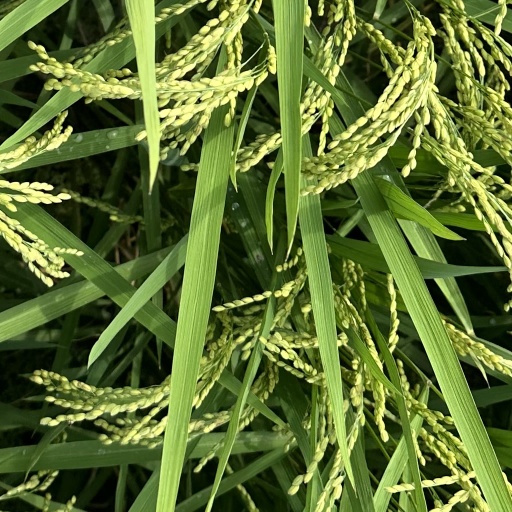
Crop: rice